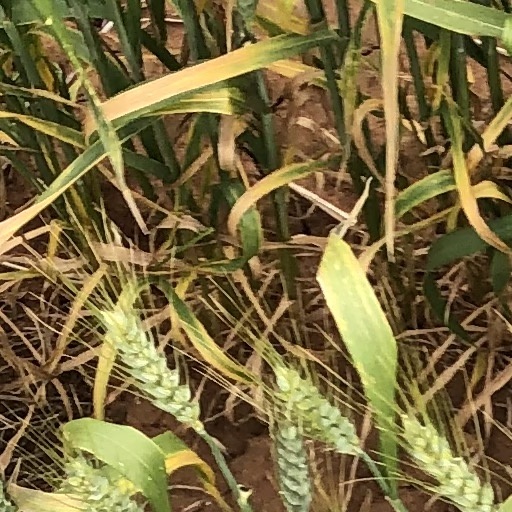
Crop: wheat